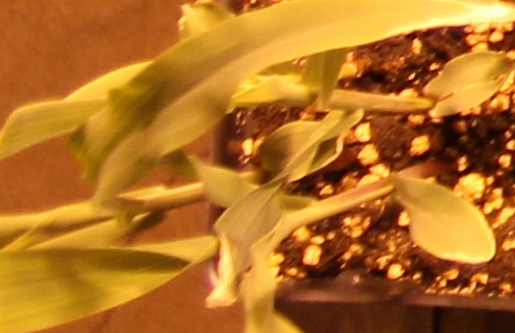
Label: Corn